Joseph Tuerlinckx

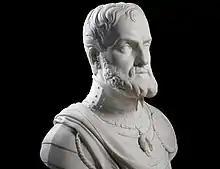
"The Holy Roman Emperor Charles V"

Jozef Tuerlinckx (Mechelen, 2 November 1809 – Mechelen, 6 February 1873), also known as Joseph Tuerlinckx or Jozef Jan Tuerlinckx, was a Flemish sculptor and art educator. After training in his native Mechelen, he continued his studies in The Hague, Paris, and Rome. He was one of the leading sculptors in Mechelen, where he was employed on many public commissions. He is mainly known for his historical portraits and funeral monuments. He also was a teacher at the local academy.